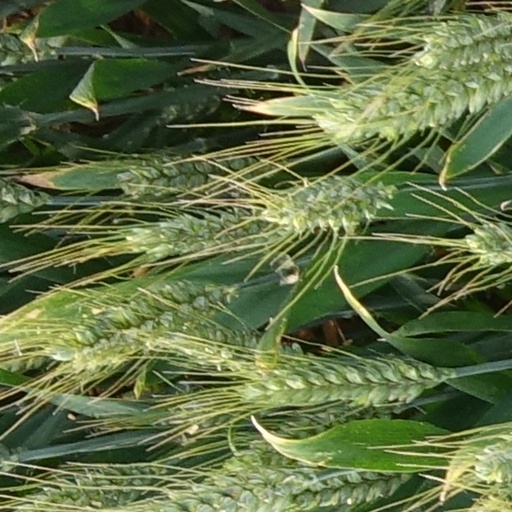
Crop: wheat